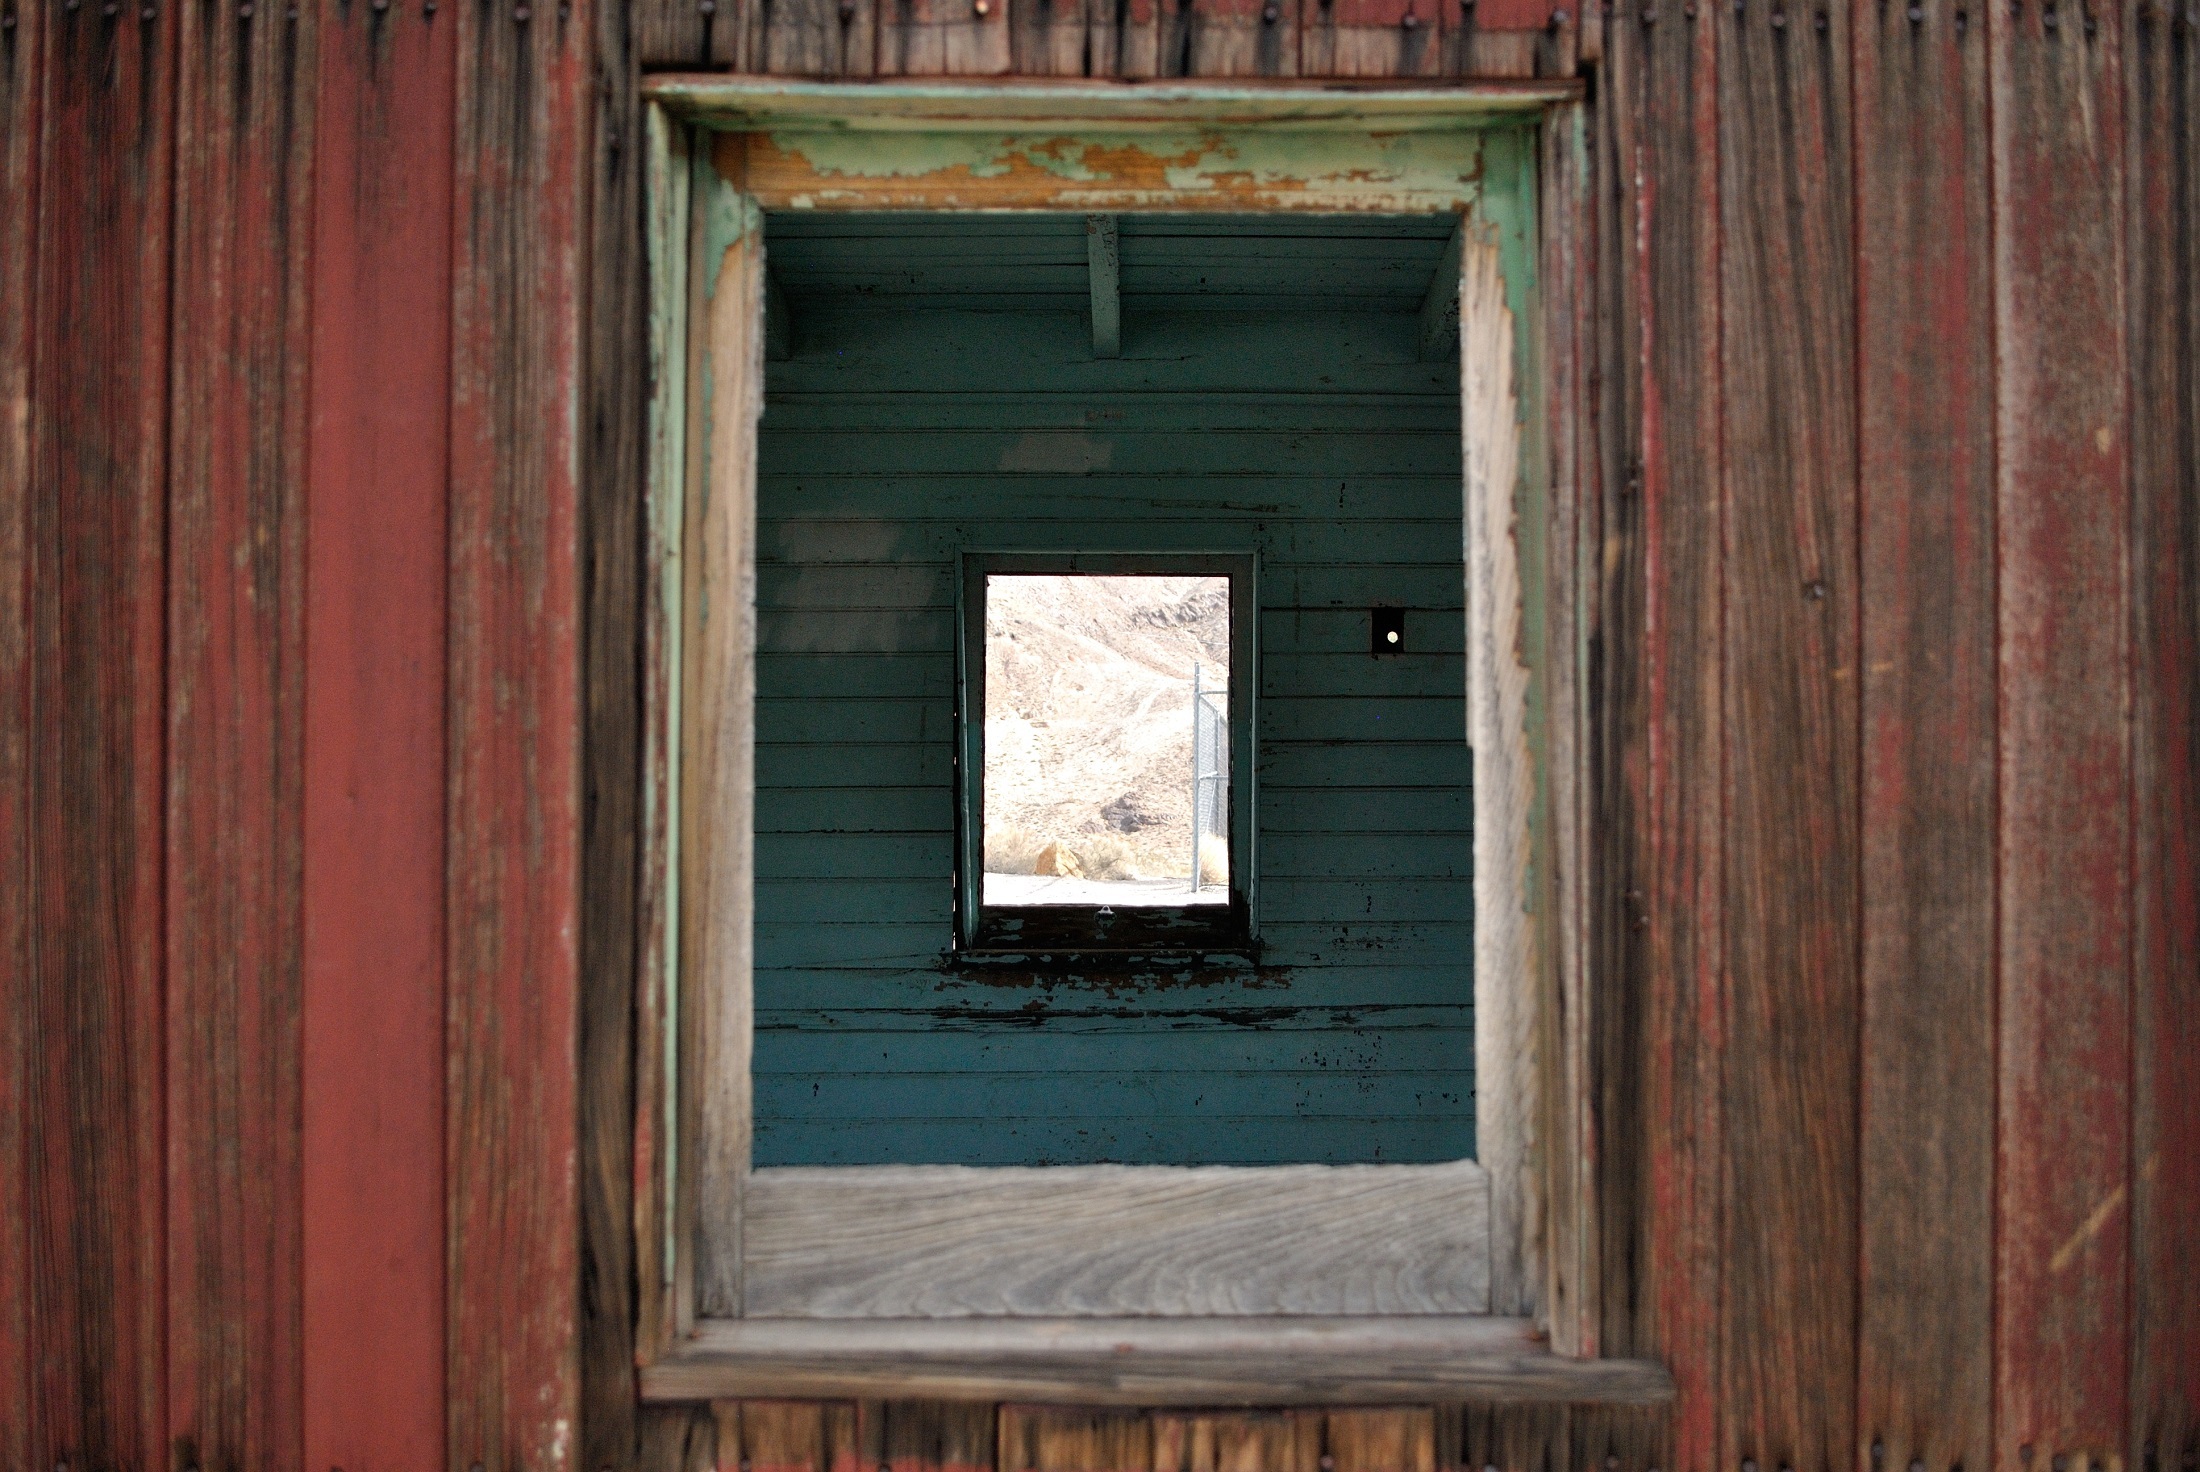
architecture, structure, wood, vintage, countryside, house, window, building, old, home, wall, rustic, hut, shack, rural, cottage, facade, abandoned, empty, door, interior design, windows, wooden, picture frame, shapes, wooden shack, sash window